Muhammad Sanusi Md Nor controversies

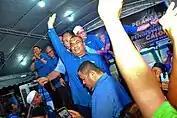
Muhammad Sanusi with his famous hand salute while in Johor

Leading up to the Simpang Jeram by-election, Muhammad Sanusi arrived in Simpang Jeram on 24 August 2023, proclaiming that "the wave that broke out in the recent six state elections will reach Johor and even go all the way to Singapore". He also urged voters to "experiment" with their votes by choosing PAS as the first step toward taking over the Johor government in the next state election. Larkin representative Mohd Hairi Mad Shah then warned Sanusi not to bring his impolite manners (loqlaq) to Johor or subvert sentiments against the state's royalty.